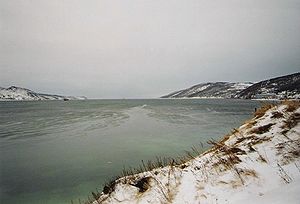
Magadan oblast
Nagajevabugten, Magadan
Magadan oblast er en af 46 oblaster i Den Russiske Føderation. Oblasten har et areal på 462.464 km² og 146.345 indbyggere. Magadan oblast er en del af det Fjernøstlige Føderale Distrikt. Oblastens administrative center er placeret i byen Magadan.